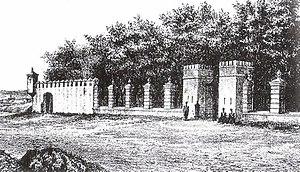
L'Usine de pyrotechnie Militaire de Séville était une industrie de la ville consacrée à la production de munitions. Depuis 2008, le bâtiment est le siège de la Faculté de Droit et des Sciences du Travail de l'Université de Séville.